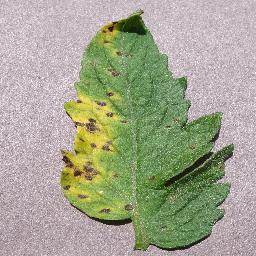
Label: Tomato___Septoria_leaf_spot